Mission San Luis Rey de Francia

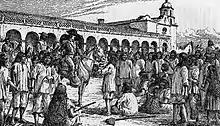
Luiseños refusing to work for Captain Pablo de la Portillà in 1835.

The full name of the mission is "La Misión de San Luis, Rey de Francia" (The Mission of Saint Louis, King of France). It was named for King Louis IX of France. Its nickname is "King of the Missions". It was founded by padre Fermín Lasuén on June 12, 1798, the eighteenth of the twenty-one Spanish missions built in the Alta California Province of the Viceroyalty of New Spain. In 1800, Mission olive trees were first planted at the Mission; by 1876, only seven of the mission's olive trees were alive.